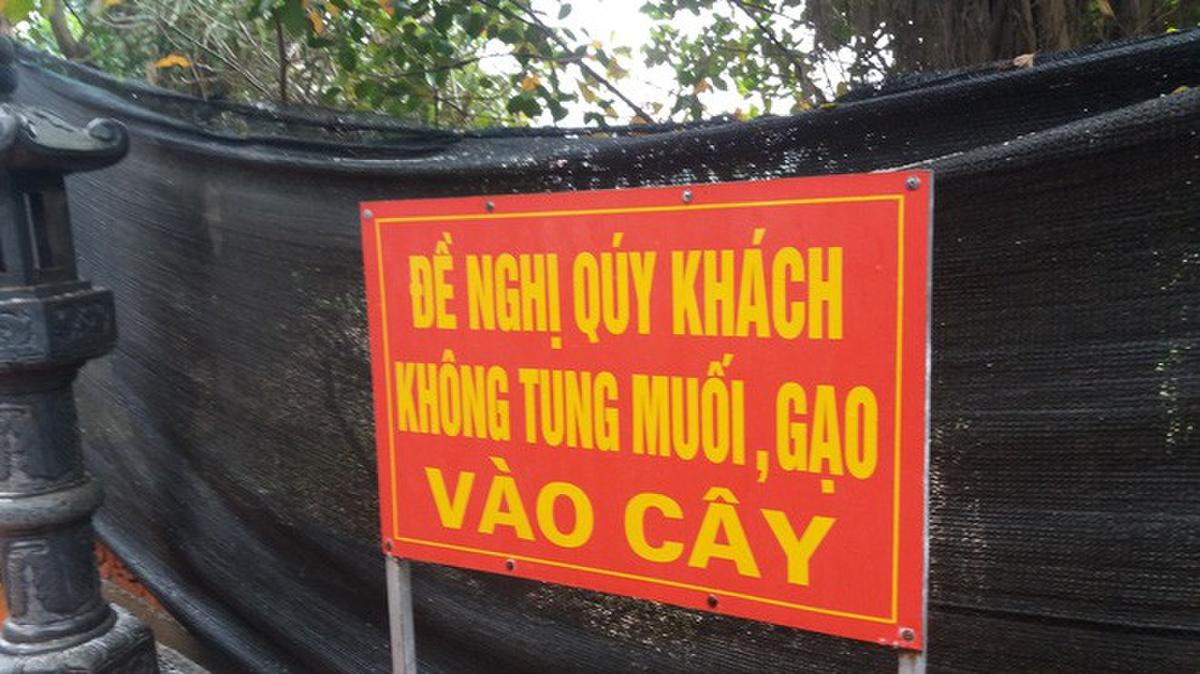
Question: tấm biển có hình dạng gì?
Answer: hình chữ nhật